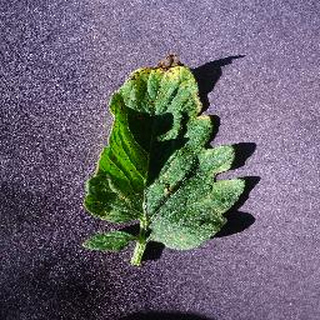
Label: tomato_septoria_leaf_spot